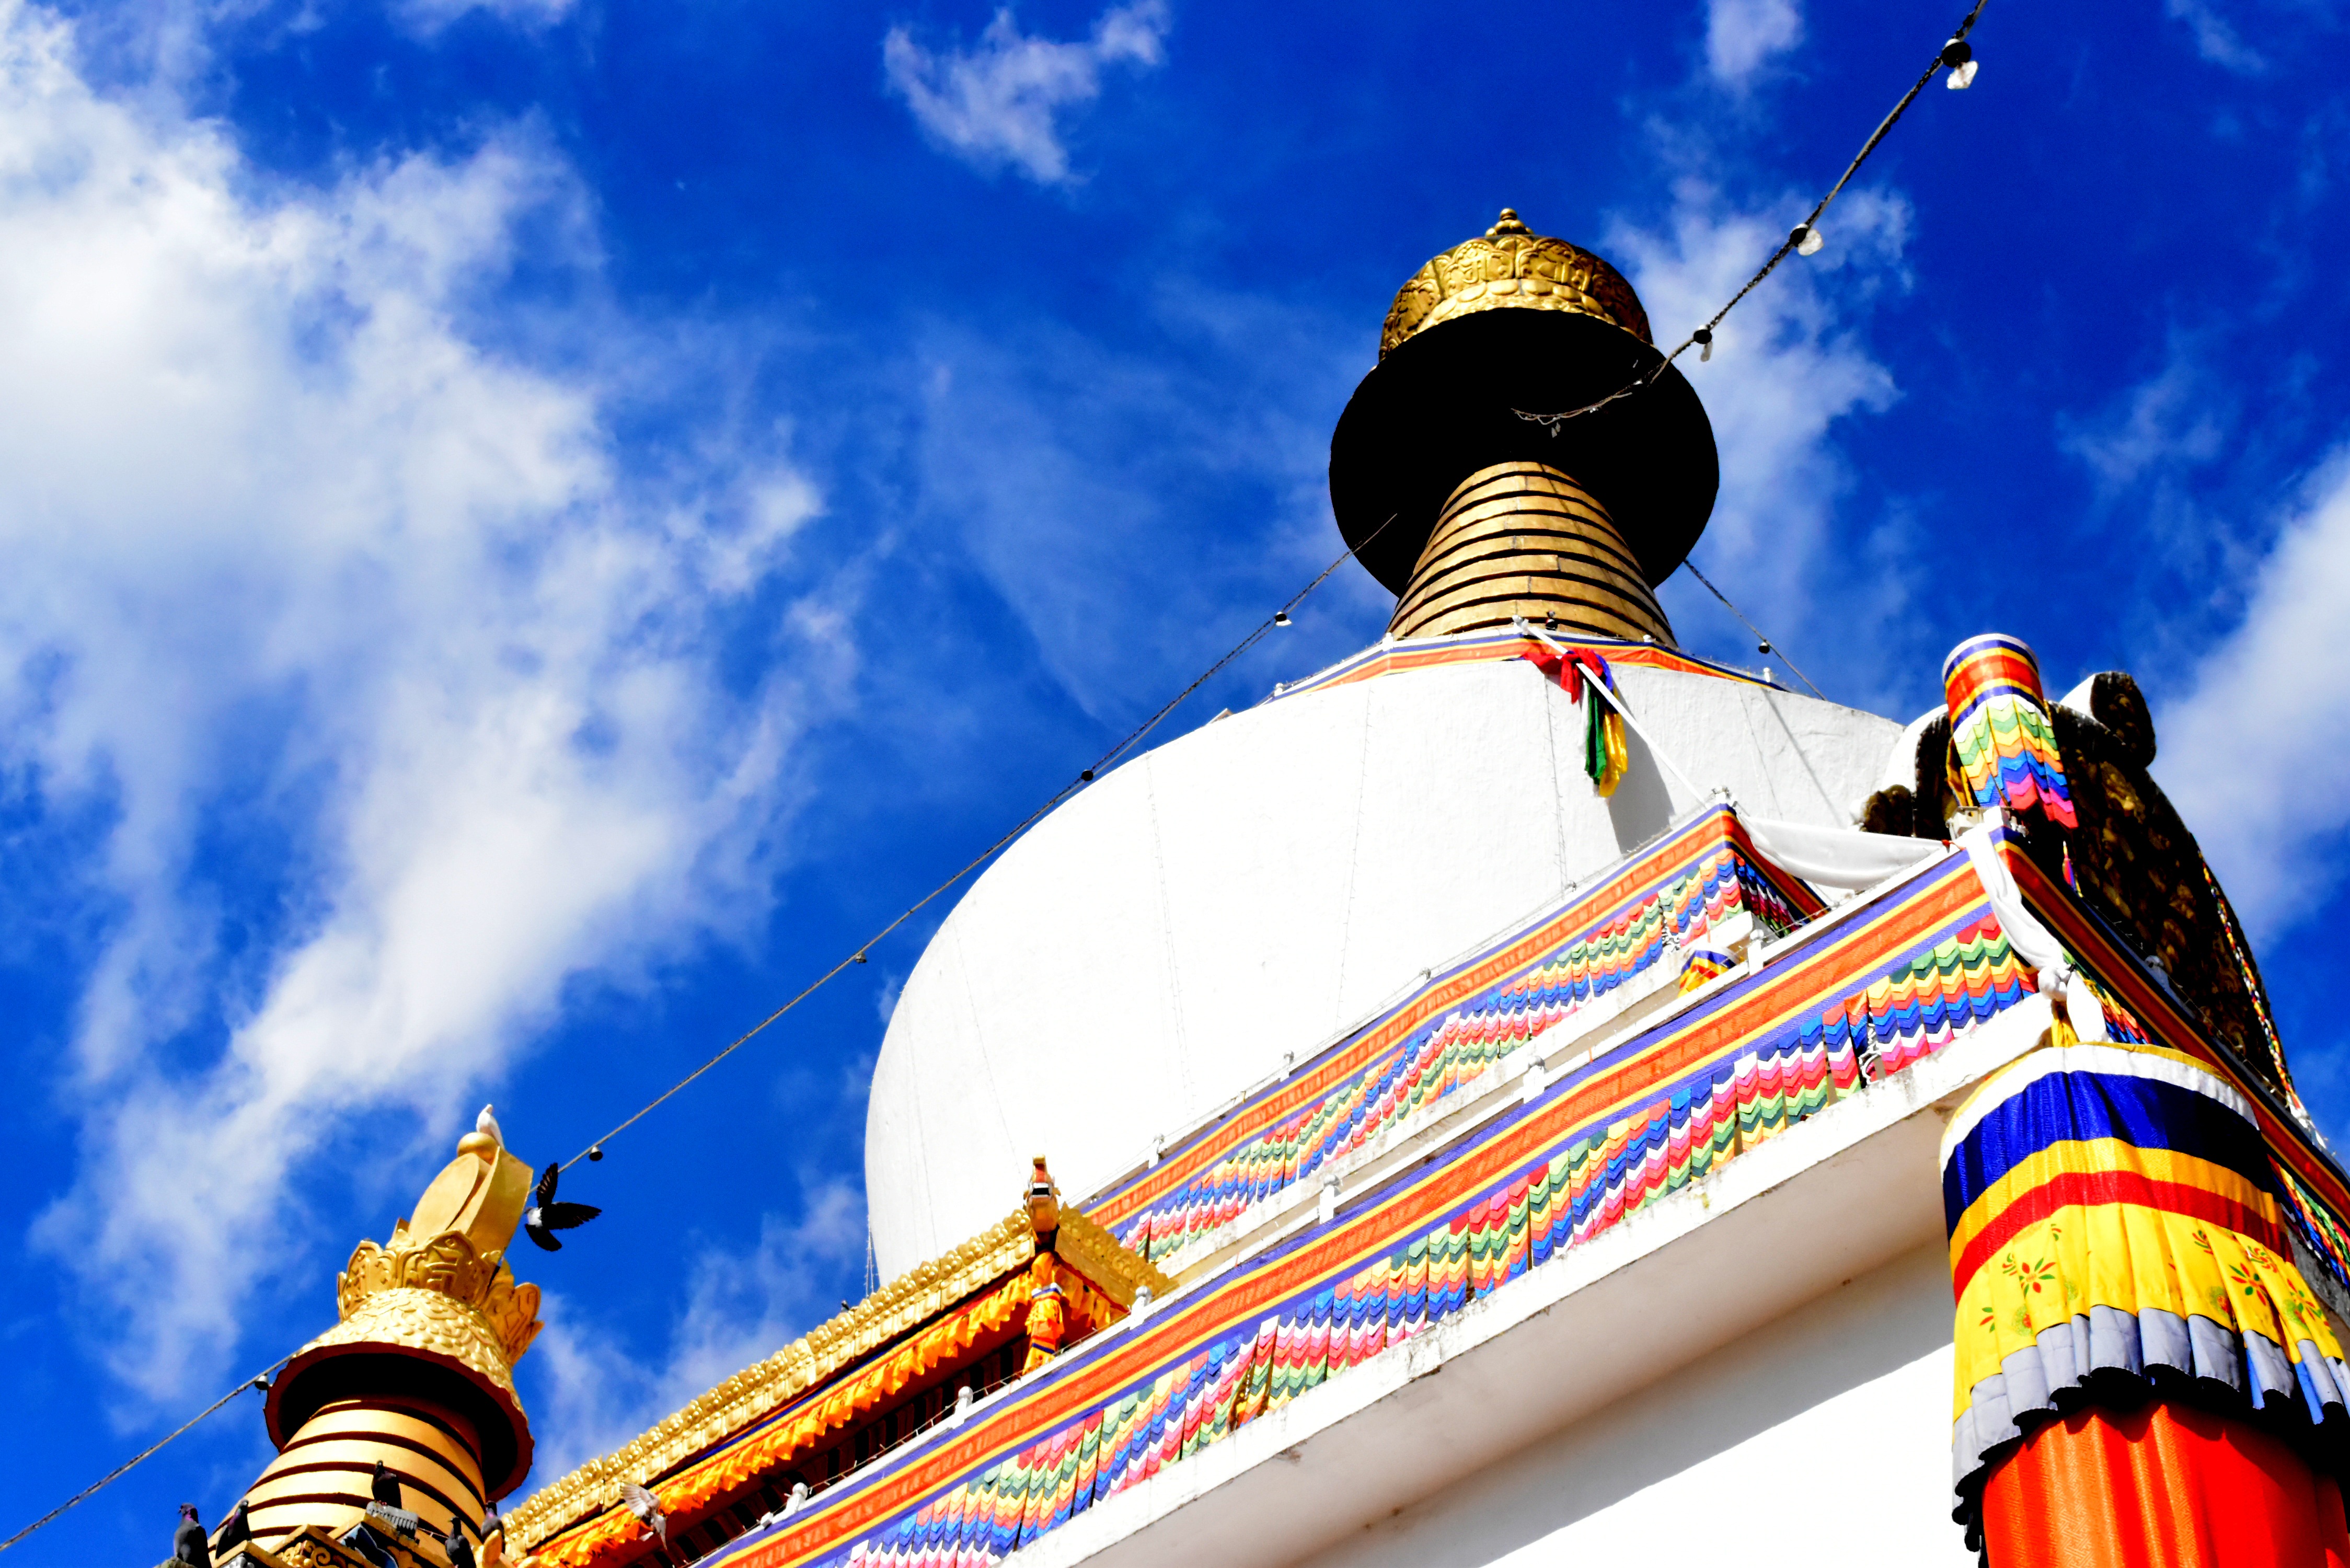
architecture, buddhism, religion, ancient, landmark, tourism, places, religious, temple, monastery, prayer, culture, holy, sacred, tradition, oriental, himalaya, bhutan, bhutanese